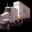
Label: truck